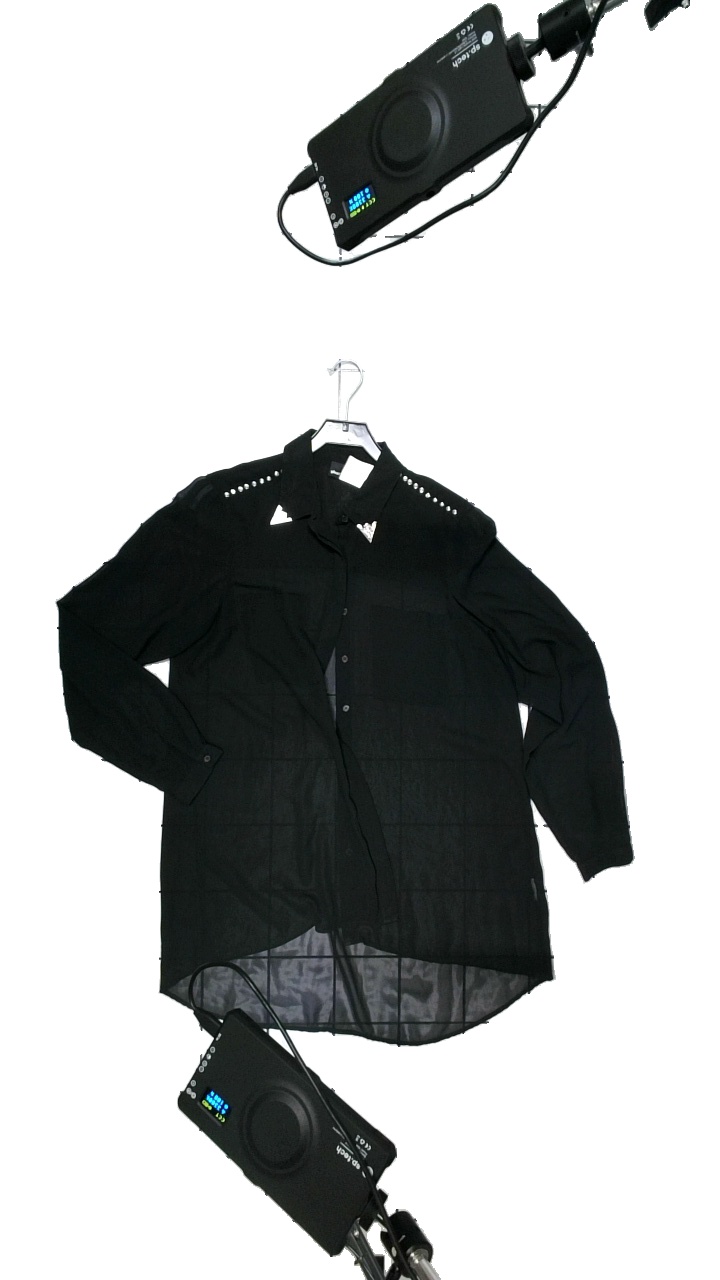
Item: Blouse (Ladies)
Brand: Gina Tricot
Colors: Black
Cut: Regular
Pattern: Transparent
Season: All
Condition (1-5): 4
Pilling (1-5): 5
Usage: Reuse
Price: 100-150